M551 Sheridan

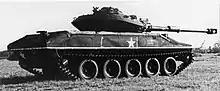
Navy Surface Weapons Center Sheridan mounting a 105 mm caliber gun, circa 1983

The Sheridan was praised for its performance in Panama. A U.S. after-action report noted the Sheridan's "extreme psychological effect on enemy forces", who were apparently deterred from firing at U.S. forces reinforced by tanks.